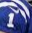
Number: 1